Deepak Joshi

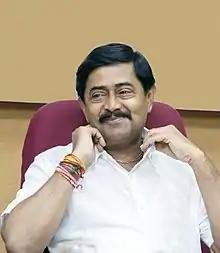

Deepak Joshi is an Indian politician. He was elected to the Madhya Pradesh Legislative Assembly from Bagli for one term (2003–2008). He then represented the Hatpipliya Assembly constituency for two terms as its MLA from 2008 to 2018. During his last term, he served as Minister of Technical Education and Skills Development, and of School Education for Madhya Pradesh.